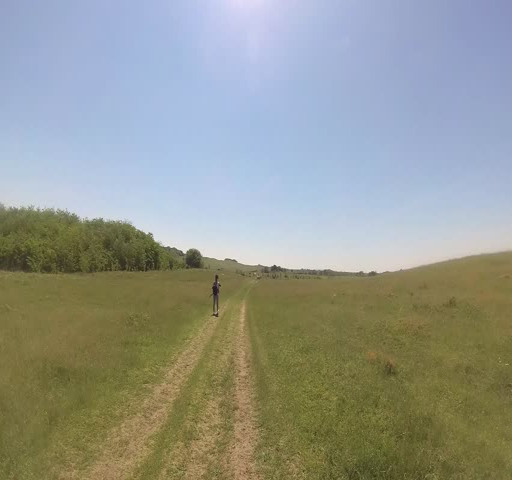
the tourists are walking along the meadow